2007 United Kingdom floods

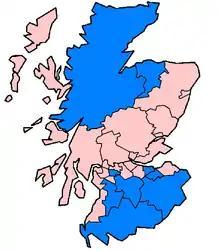
Council areas in Scotland affected in June and July 2007 floods as of 24 July (marked in blue)

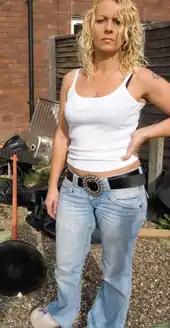
Jenna Meredith, one of the victims of flooding, was one of the most high-profile critics of the government response

Scotland was hit by flooding in June and July, with the Scottish Lowlands most badly affected. On 12 June, the Met Office issued torrential rain warnings for Scotland and it was Scotland's wettest June since 1938. The non-administrative counties and council areas affected are given below.